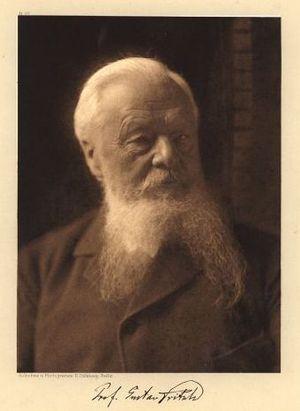
Gustav Theodor Fritsch est un anatomiste, anthropologue, voyageur et physiologiste allemand.